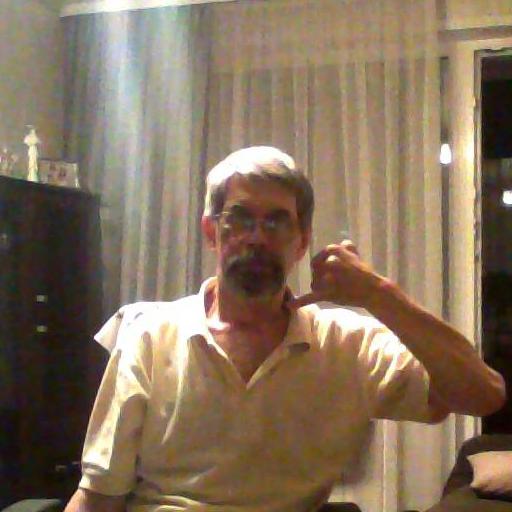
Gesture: call